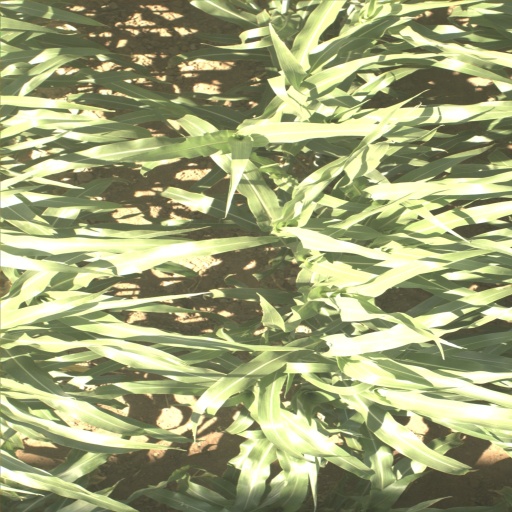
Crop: sorghum